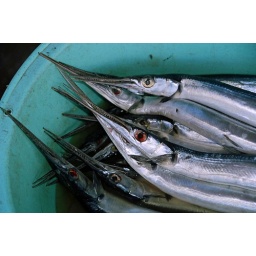
market fish in a bucket, Flores, Indonesia